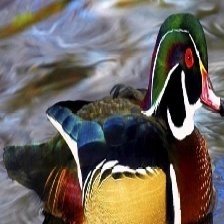
Species: WOOD DUCK
Scientific name: AIX SPONSA
ImageNet parent category: drake